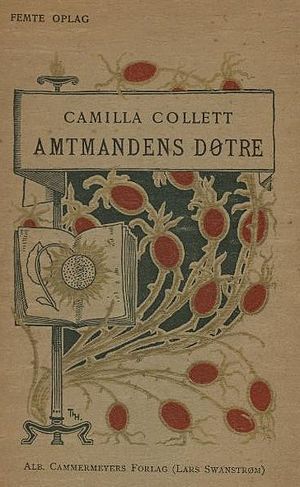
Amtmandens Døtre
5. oplag fra 1897
Amtmandens Døtre er en roman, skrevet af den dansksprogede norske forfatter Camilla Collett. Romanen udkom på dansk i 1854 og i 1855. Teksten blev omarbejdet og udgivet i 1860 og 1879. Dette var den første samfundskritiske roman i norsk litteratur, og den peger frem mod realisme. Det var den eneste roman Camilla Collett skrev. Første del af bogen blev udgivet anonymt, men den var ikke længe efter kendt som et værk af Camilla Collett.